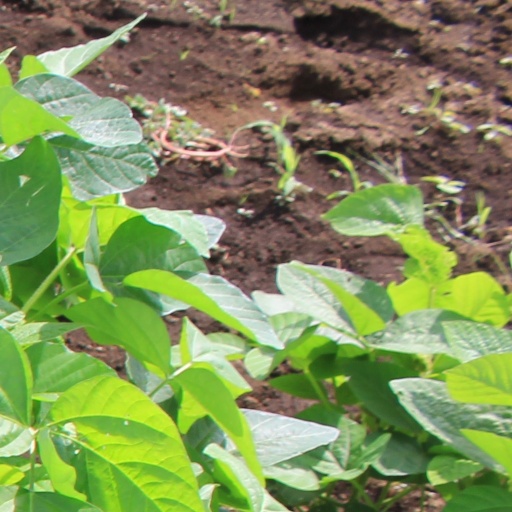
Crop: soybean